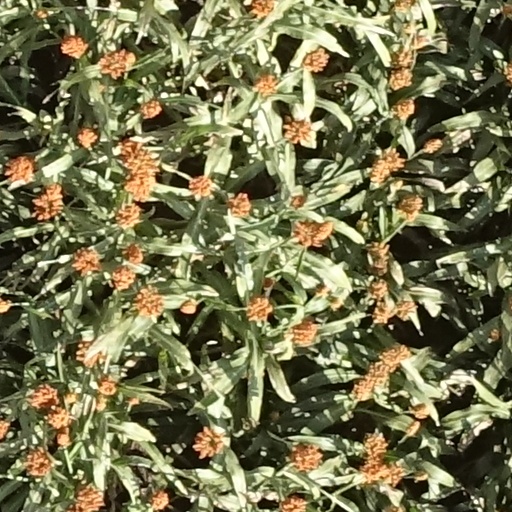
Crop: sorghum